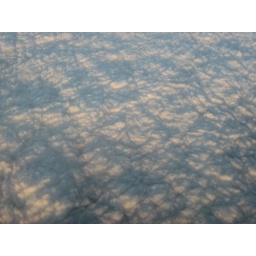
Clouds from plane flying over Gulf Clouds from plane flying over Gulf of Mexico from Cancun to Salt Lake City